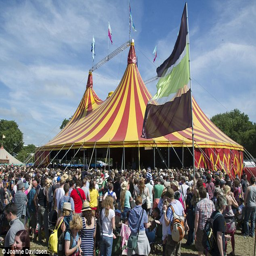
in demand : person performed and fans queued outside the tent to see him